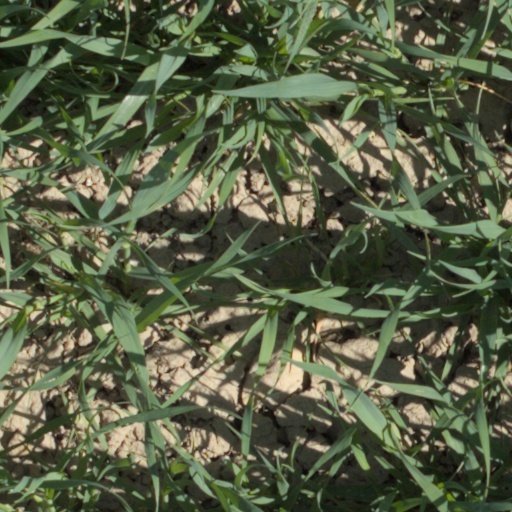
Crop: wheat